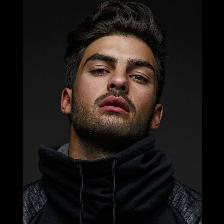
Label: Human